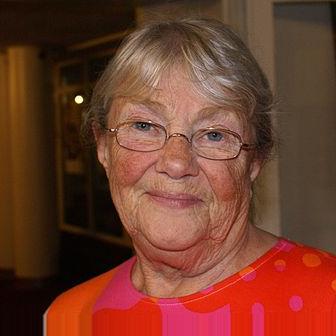
Age: 73